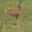
Label: deer